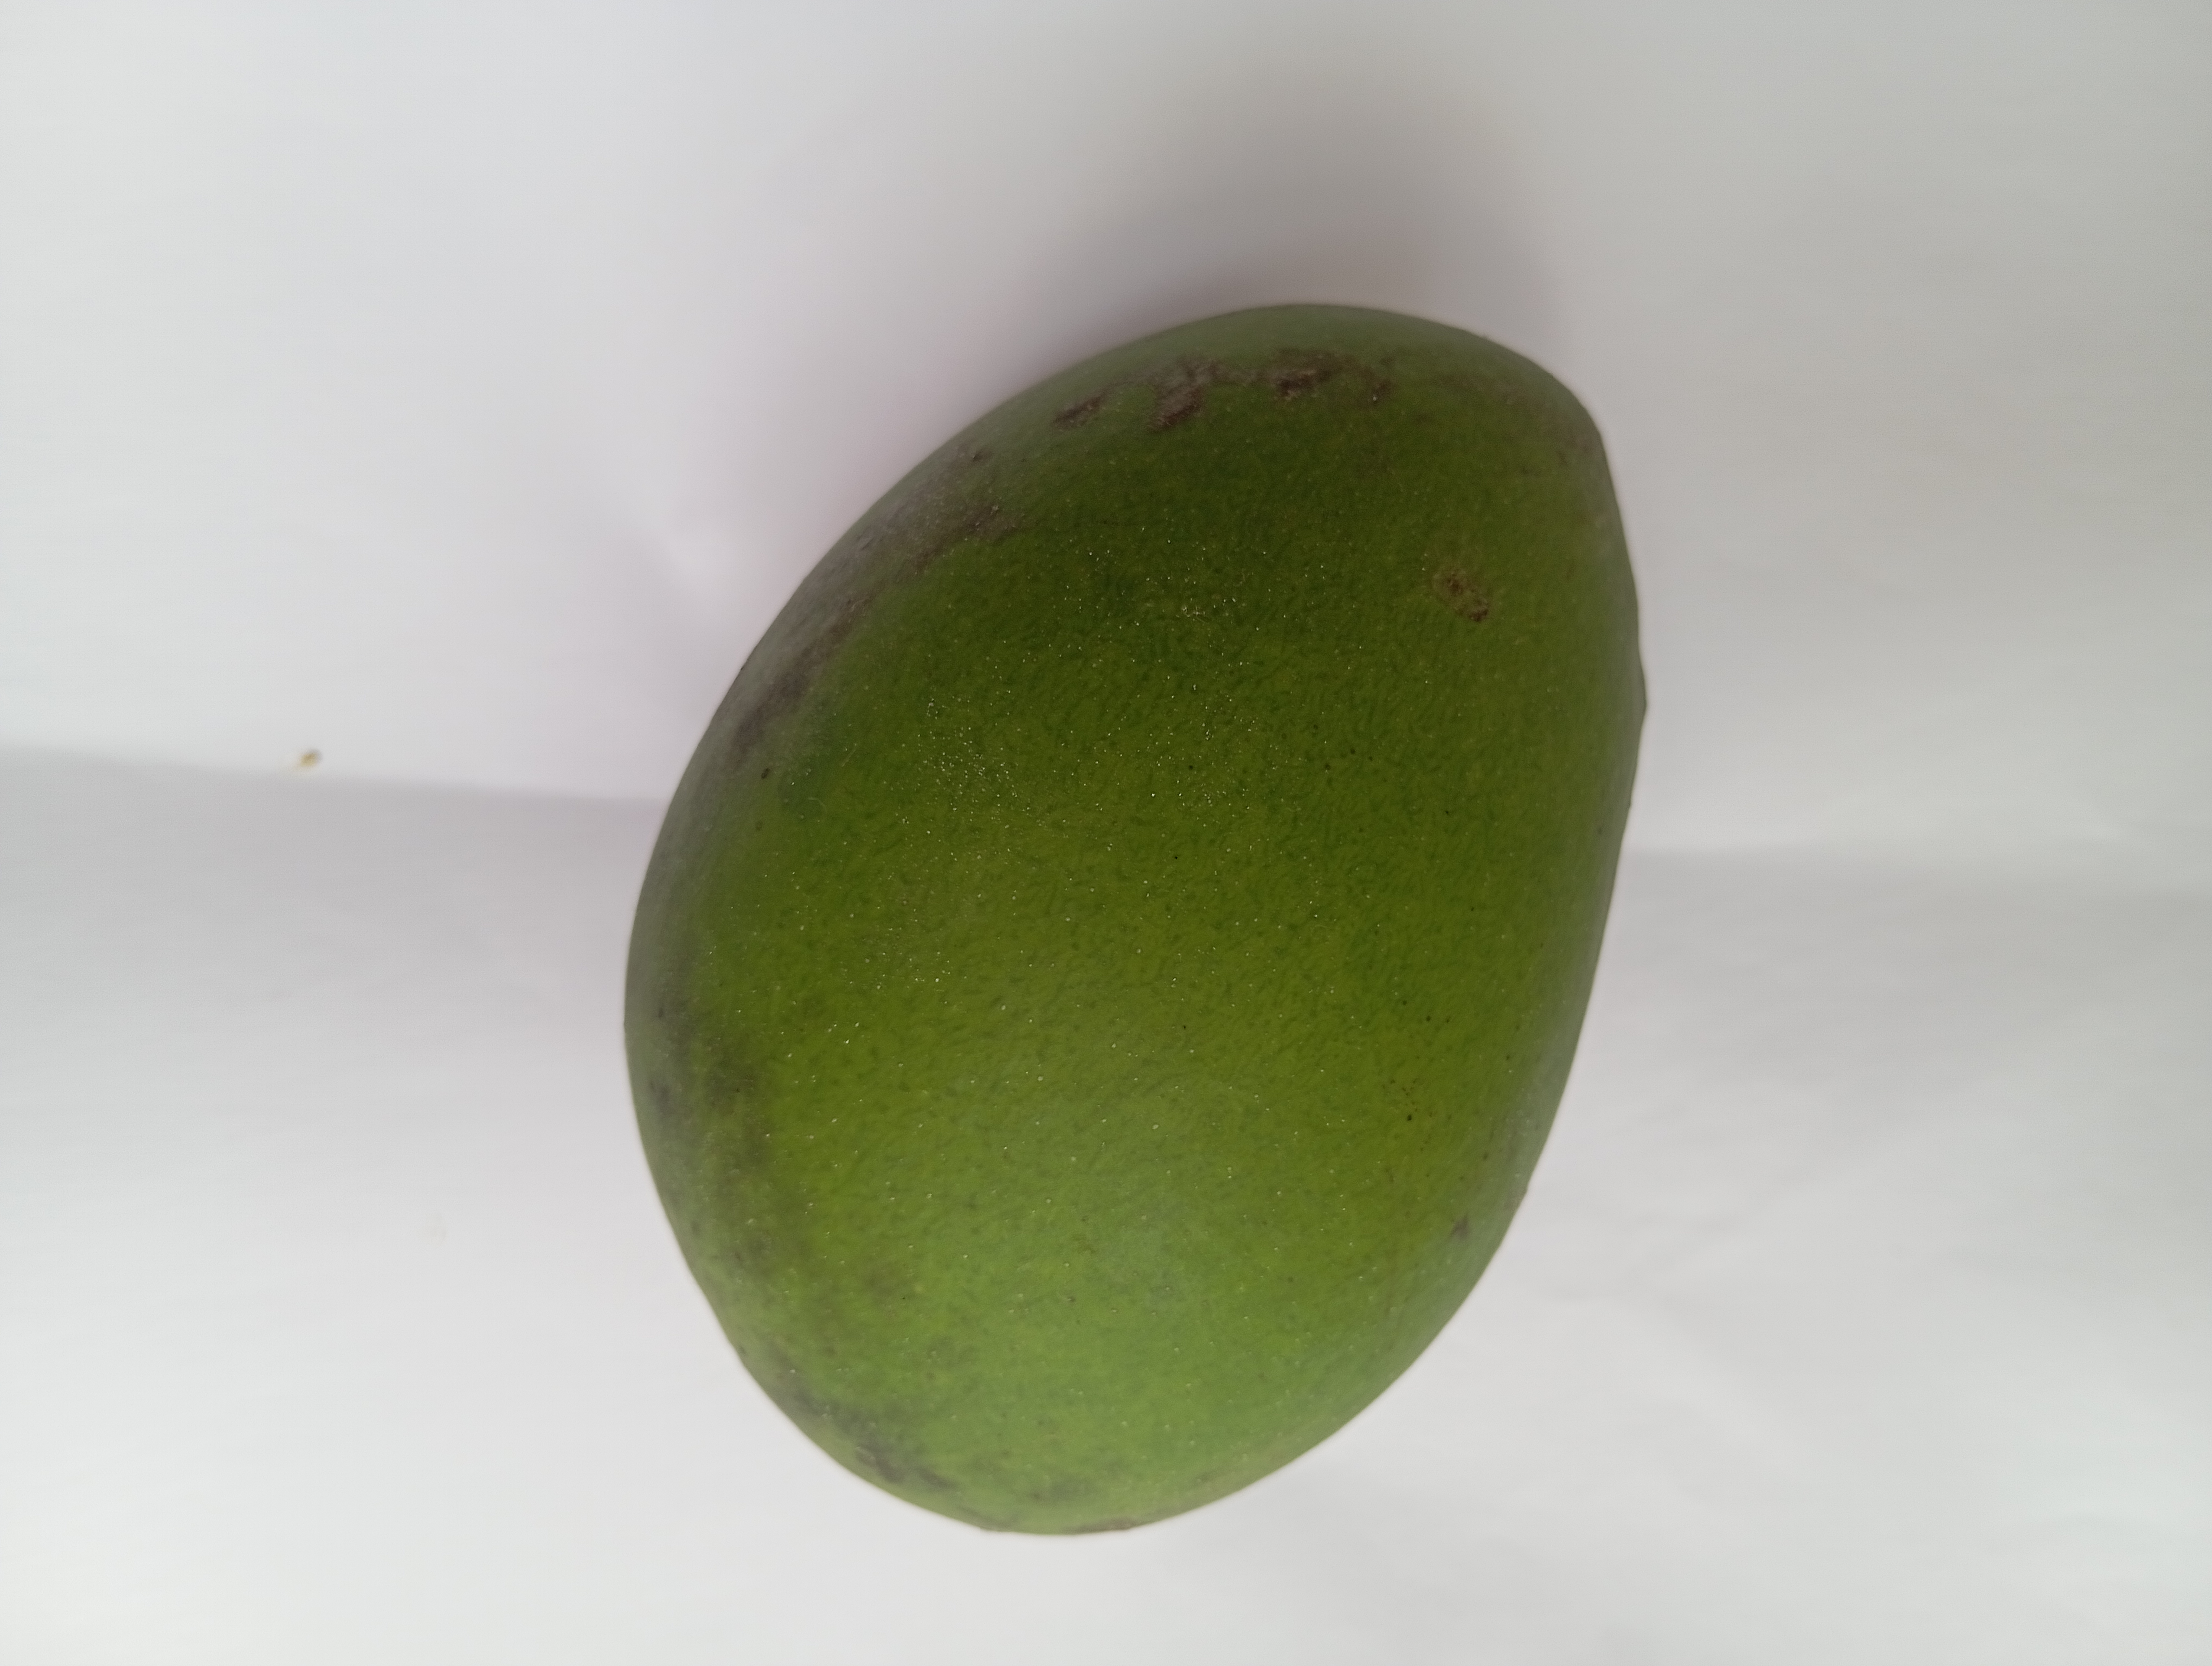
Mango variety: Harivanga